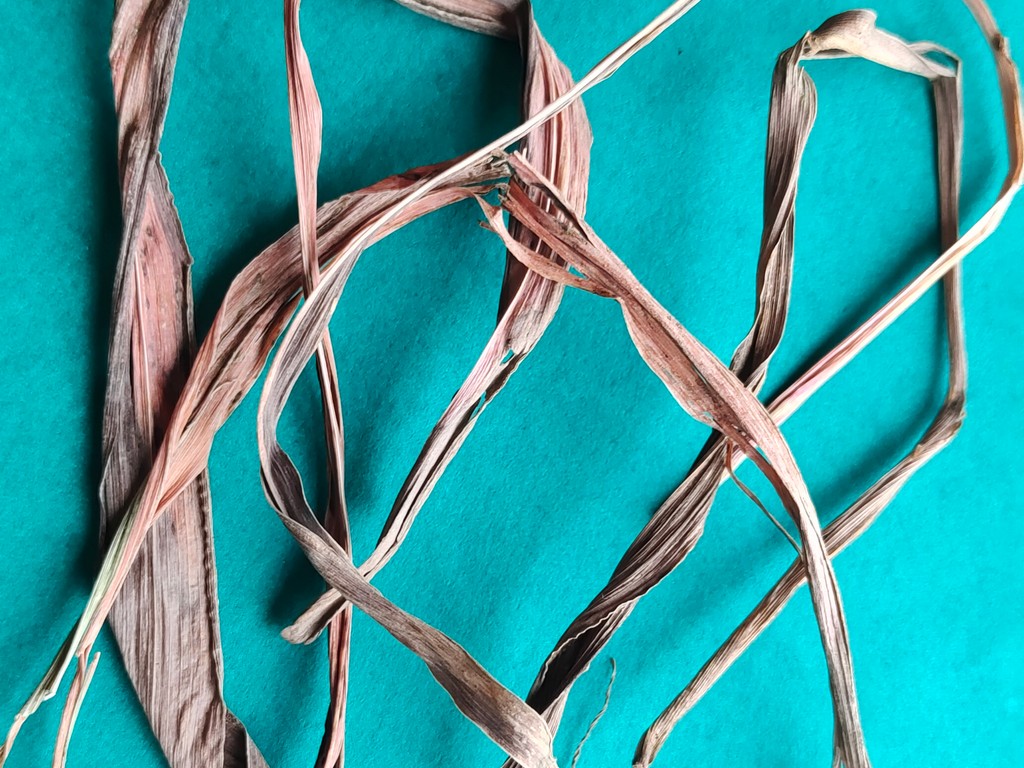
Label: Dried